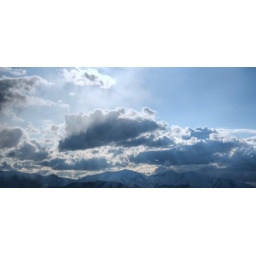
mountains around salt lake city